Sherman H. Dudley

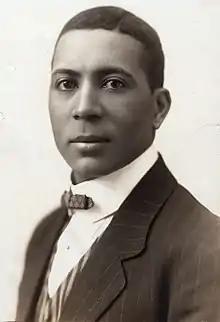

Sherman Houston Dudley (1872 – March 1, 1940) was an African-American vaudeville performer and theatre entrepreneur. He gained notability in the late nineteenth and early twentieth century as an individual performer, a composer of ragtime songs, and as a member and later owner of various minstrel shows including the Smart Set Company. Dudley is also notable as one of the first African Americans to combine business with theater, by starting a black theater circuit, in which theaters were owned or operated by African Americans and provided entertainment by and for African Americans. He created the first black operated vaudeville circuit and led the way for what became the Theatre Owners Booking Association (T.O.B.A.).